The Wars of the Roses (adaptation)

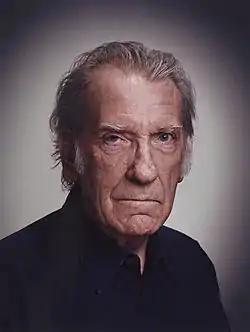
David Warner in 2013. Warner was a relatively unknown actor when he was cast as Henry VI, and his casting was considered a risk by some. However, his subsequent performance received critical acclaim.

Another lauded performance was that of Peggy Ashcroft as Margaret, whose role is usually heavily cut, and often eliminated from both "1 Henry VI" and, especially, "Richard III". Margaret is the only character to appear in all four plays (unless one counts the Ghost of Henry VI in "Richard III"), and Ashcroft relished the chance to develop the character over the entire production, arguing that Margaret is "a Dark Lady if ever there was one – and prototype for Cressida, Cleopatra, Lady Macbeth – was Shakespeare's first "heroine" – if such she can be called [...] It takes four plays to make her one of the great female characters in Shakespeare – and the full-length portrait has been seen only in "The Wars of the Roses" cycle – but she has facets that are not touched on in any other." Ashcroft saw the scene from "2 Henry VI" where she appears on-stage carrying the head of her lover, the Duke of Suffolk, as pivotal to both the character's development and her own understanding of Margaret; "I came to realise why this scene was of paramount importance – for later in what is one of the greatest and certainly most horrific scenes [...] when Margaret wipes the blood of York's son on the Duke's face [...] I found that seemingly impossible bestial act to be credible as the result of the violence that has been perpetrated on her lover."